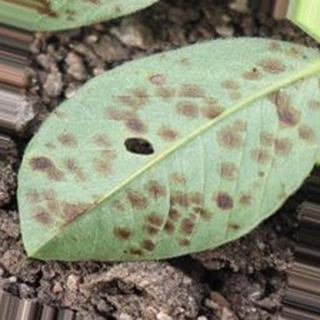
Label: groundnut_rust